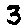
Label: 3